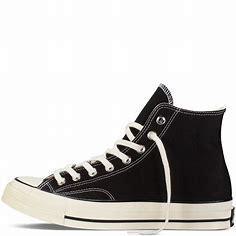
Brand: Converse
Model: Chuck Taylor All Star 70 Hi